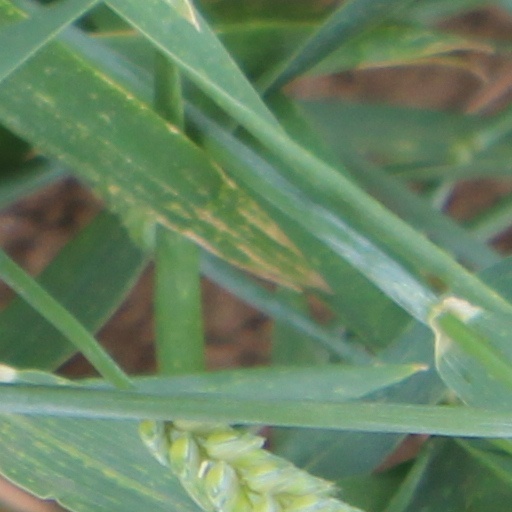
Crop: wheat